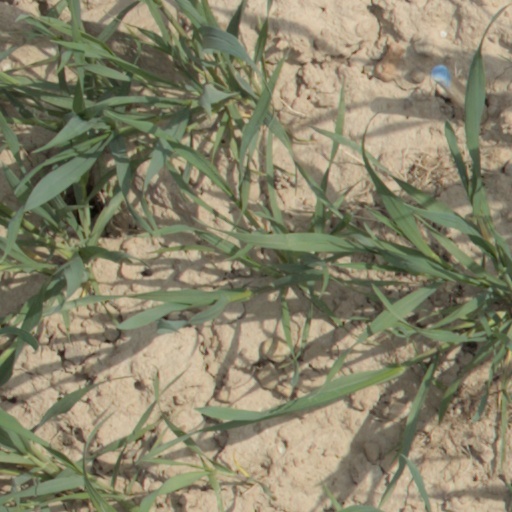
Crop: wheat